Mindspan

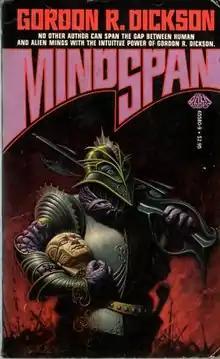
Cover of the first edition

Mindspan is a collection of science fiction stories by American writer Gordon R. Dickson. It was first published by Baen Books in 1986. Most of the stories originally appeared in the magazines "Fantasy and Science Fiction", "Venture", "Startling Stories", "Galaxy Science Fiction", "Analog Science Fiction and Fact" and "Worlds of Tomorrow".